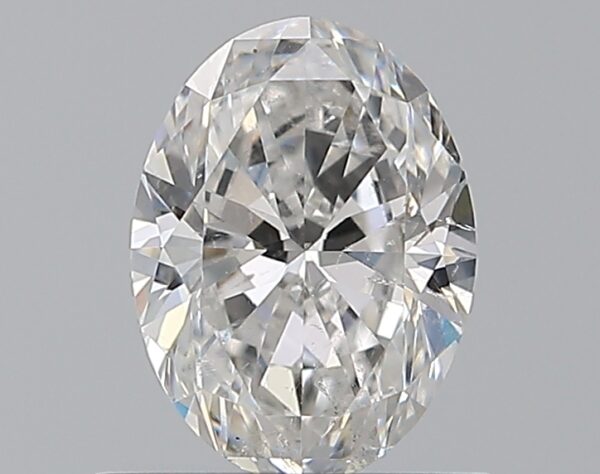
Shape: oval
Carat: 0.75
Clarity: SI2
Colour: F
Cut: EX
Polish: EX
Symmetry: VG
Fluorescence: N
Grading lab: GIA
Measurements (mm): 6.85 x 5.09 x 3.15